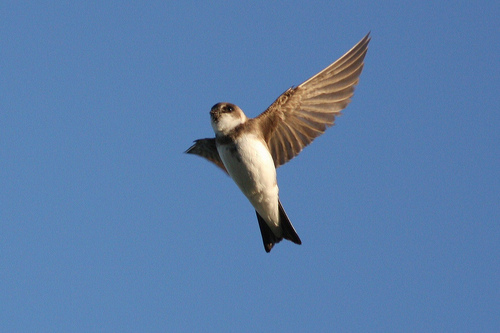
this bird has brown wings, a black tail, and a white belly.
this bird is white and brown in color with a small black beak and dark eye ring.
this is a bird with a white body and brown wings.
this is a white bird with brown wings and a small bill.
bird with black eye, inner and outer rectrices, brown wings, white belly and abdomen
this bird has a white throat, breast and belly, black inner and outer retrices, and brown and tan wings.
this bird is white and brown in color, with a stubby beak.
this bird has a very short beak, a cream colored abdomen and dark underrated coverts.
this bird has a white belly, brown wings, tail, crown and eyepatch
this bird has wings that are brown and has a white belly
Species: Bank Swallow